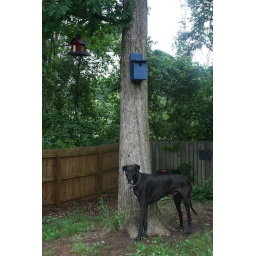
lucas by the bird house